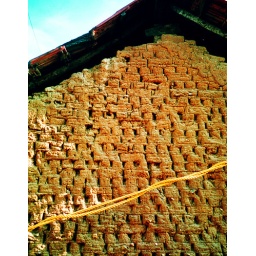
Hand made bricks in the wall of a house